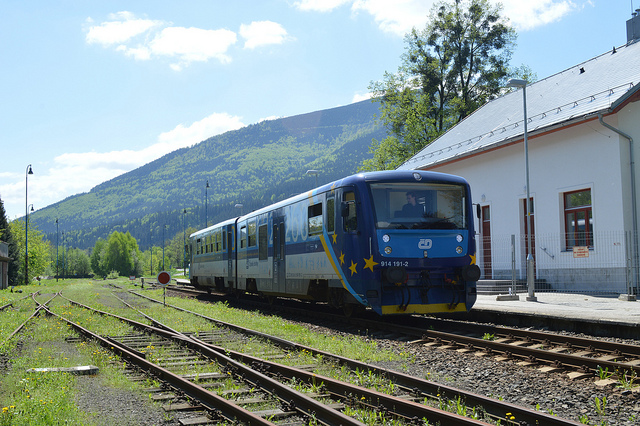
A blue and silver train stopping at a train station.

A small train sits at a station in front of a hill.

A train is traveling down the track near a building.

A passenger train stopped at a small train station n the mountains.